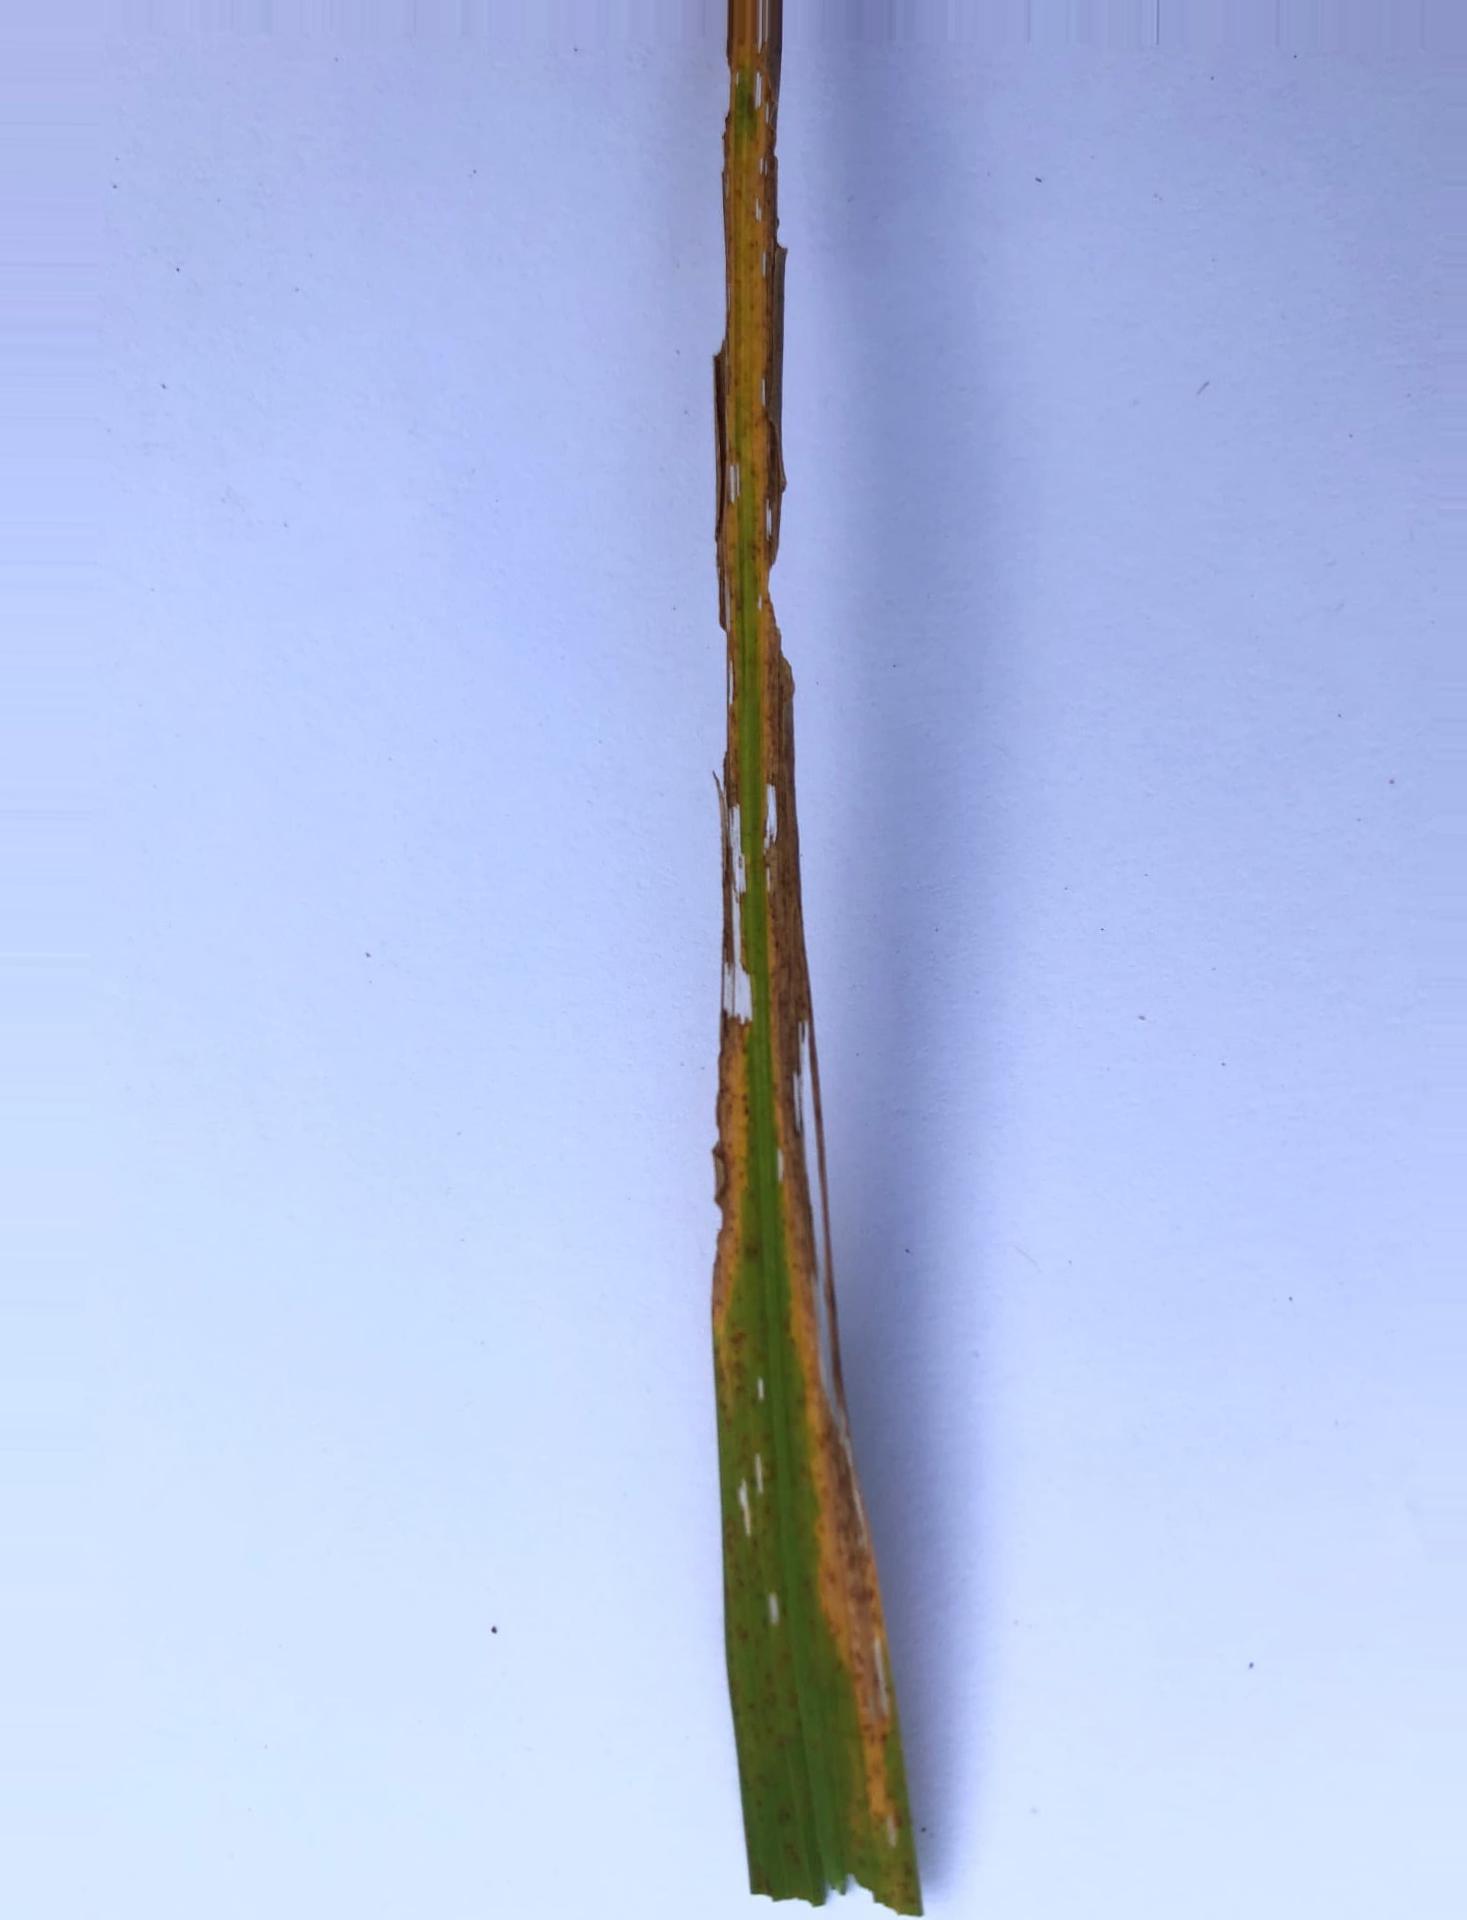
Nhãn: Tungro virus